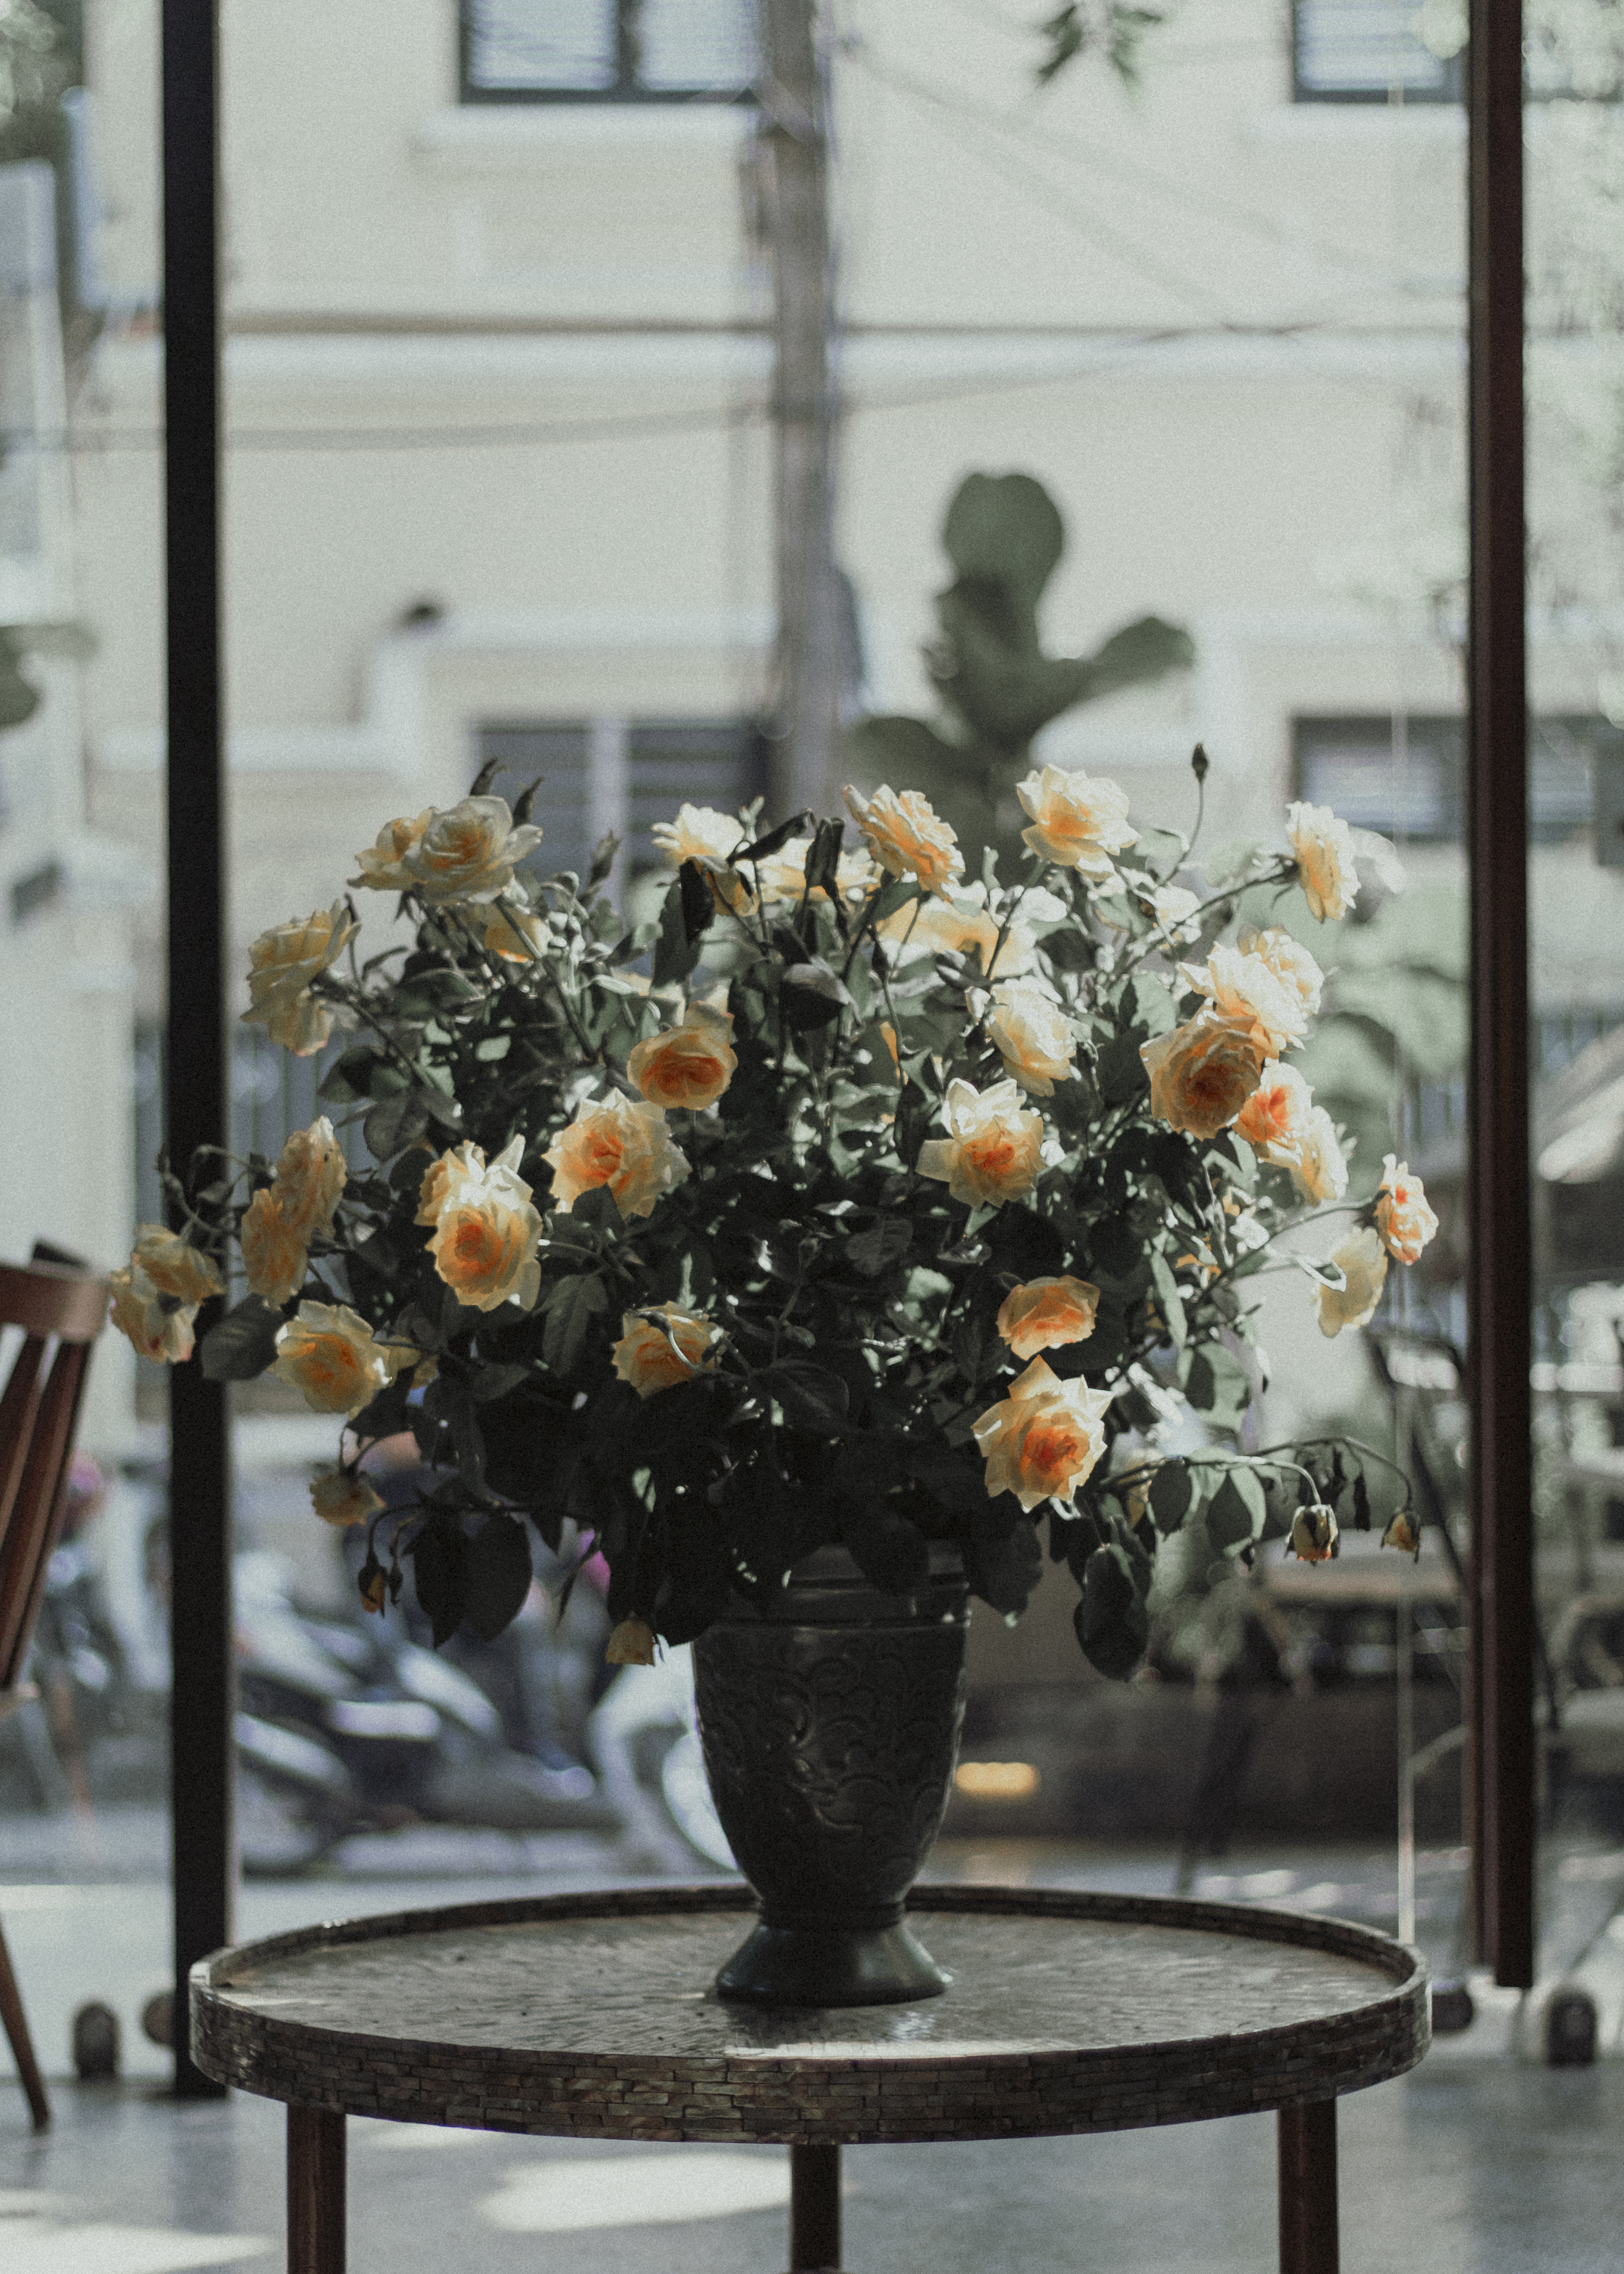
flower, plant, winter, tree, snow, floristry, spring, flower arranging, branch, floral design